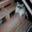
Label: raccoon